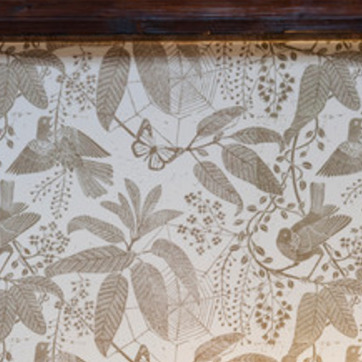
Material: wallpaper